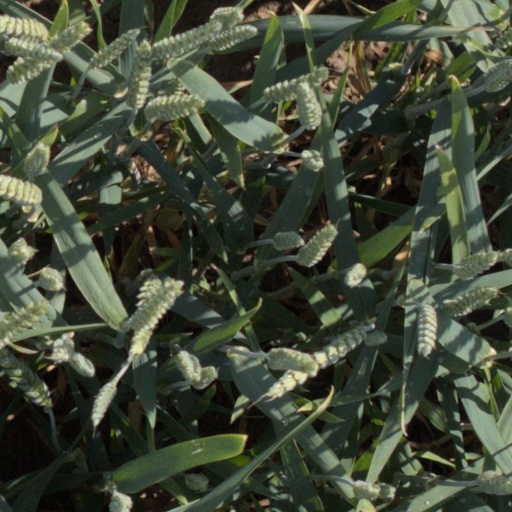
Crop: wheat